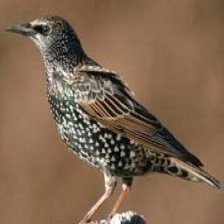
Species: COMMON STARLING
Scientific name: STURNUS VULGARIS